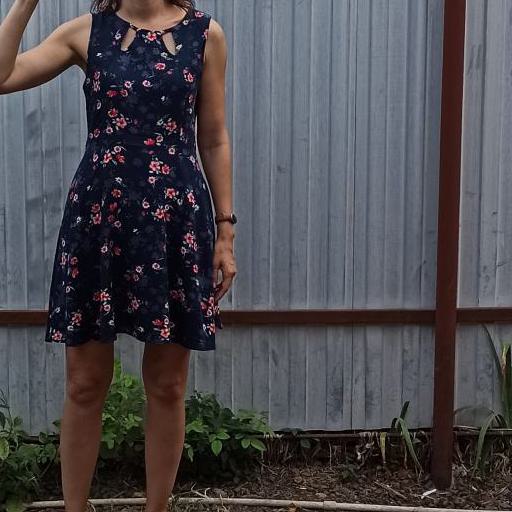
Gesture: no_gesture